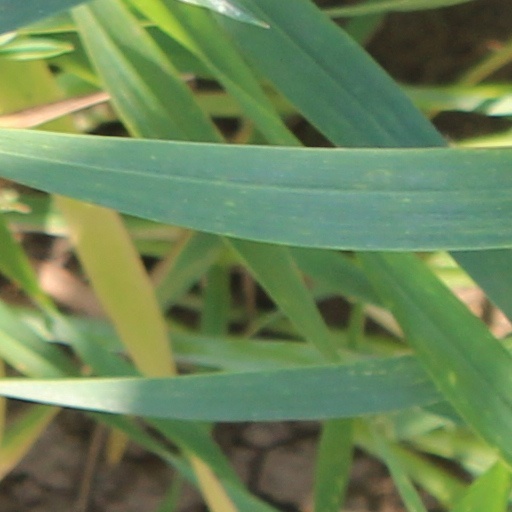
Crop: wheat